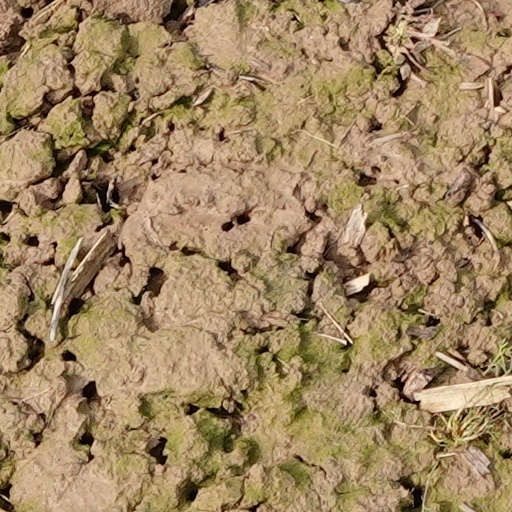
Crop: wheat